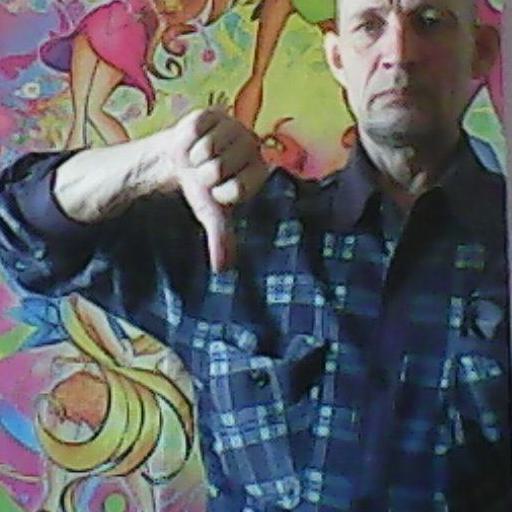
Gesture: dislike